Korean conflict

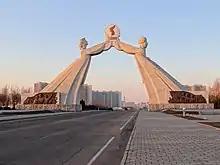
The Arch of Reunification, demolished 2024

Conflict intensified near the disputed maritime boundary known as the Northern Limit Line in the Yellow Sea. In 1999 and 2002, there were clashes between the navies of North and South Korea, known as the First and Second battle of Yeonpyeong. On 26 March 2010, a South Korean naval vessel, the ROKS Cheonan, sank, near Baengnyeongdo in the Yellow Sea and a North Korean torpedo was blamed. On 23 November 2010, in response to a joint military exercise, North Korea fired artillery at South Korea's Greater Yeonpyeongdo in the Yellow Sea, and South Korea returned fire.